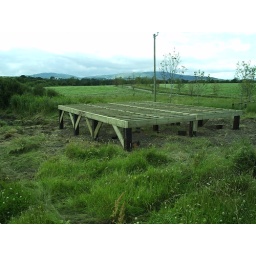
building a base for a log cabin in ashford,wicklow